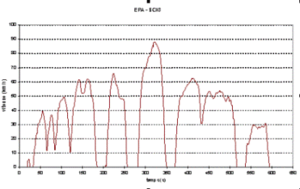
Cycle d'homologation des véhicules aux USA SC03 Unité
Les cycles de conduite aux États-Unis sont les types de conduites qui sont considérés dans les essais pour l'homologation de véhicules automobiles aux États-Unis. Ils sont liés à la notion de cycle de conduite automobile.